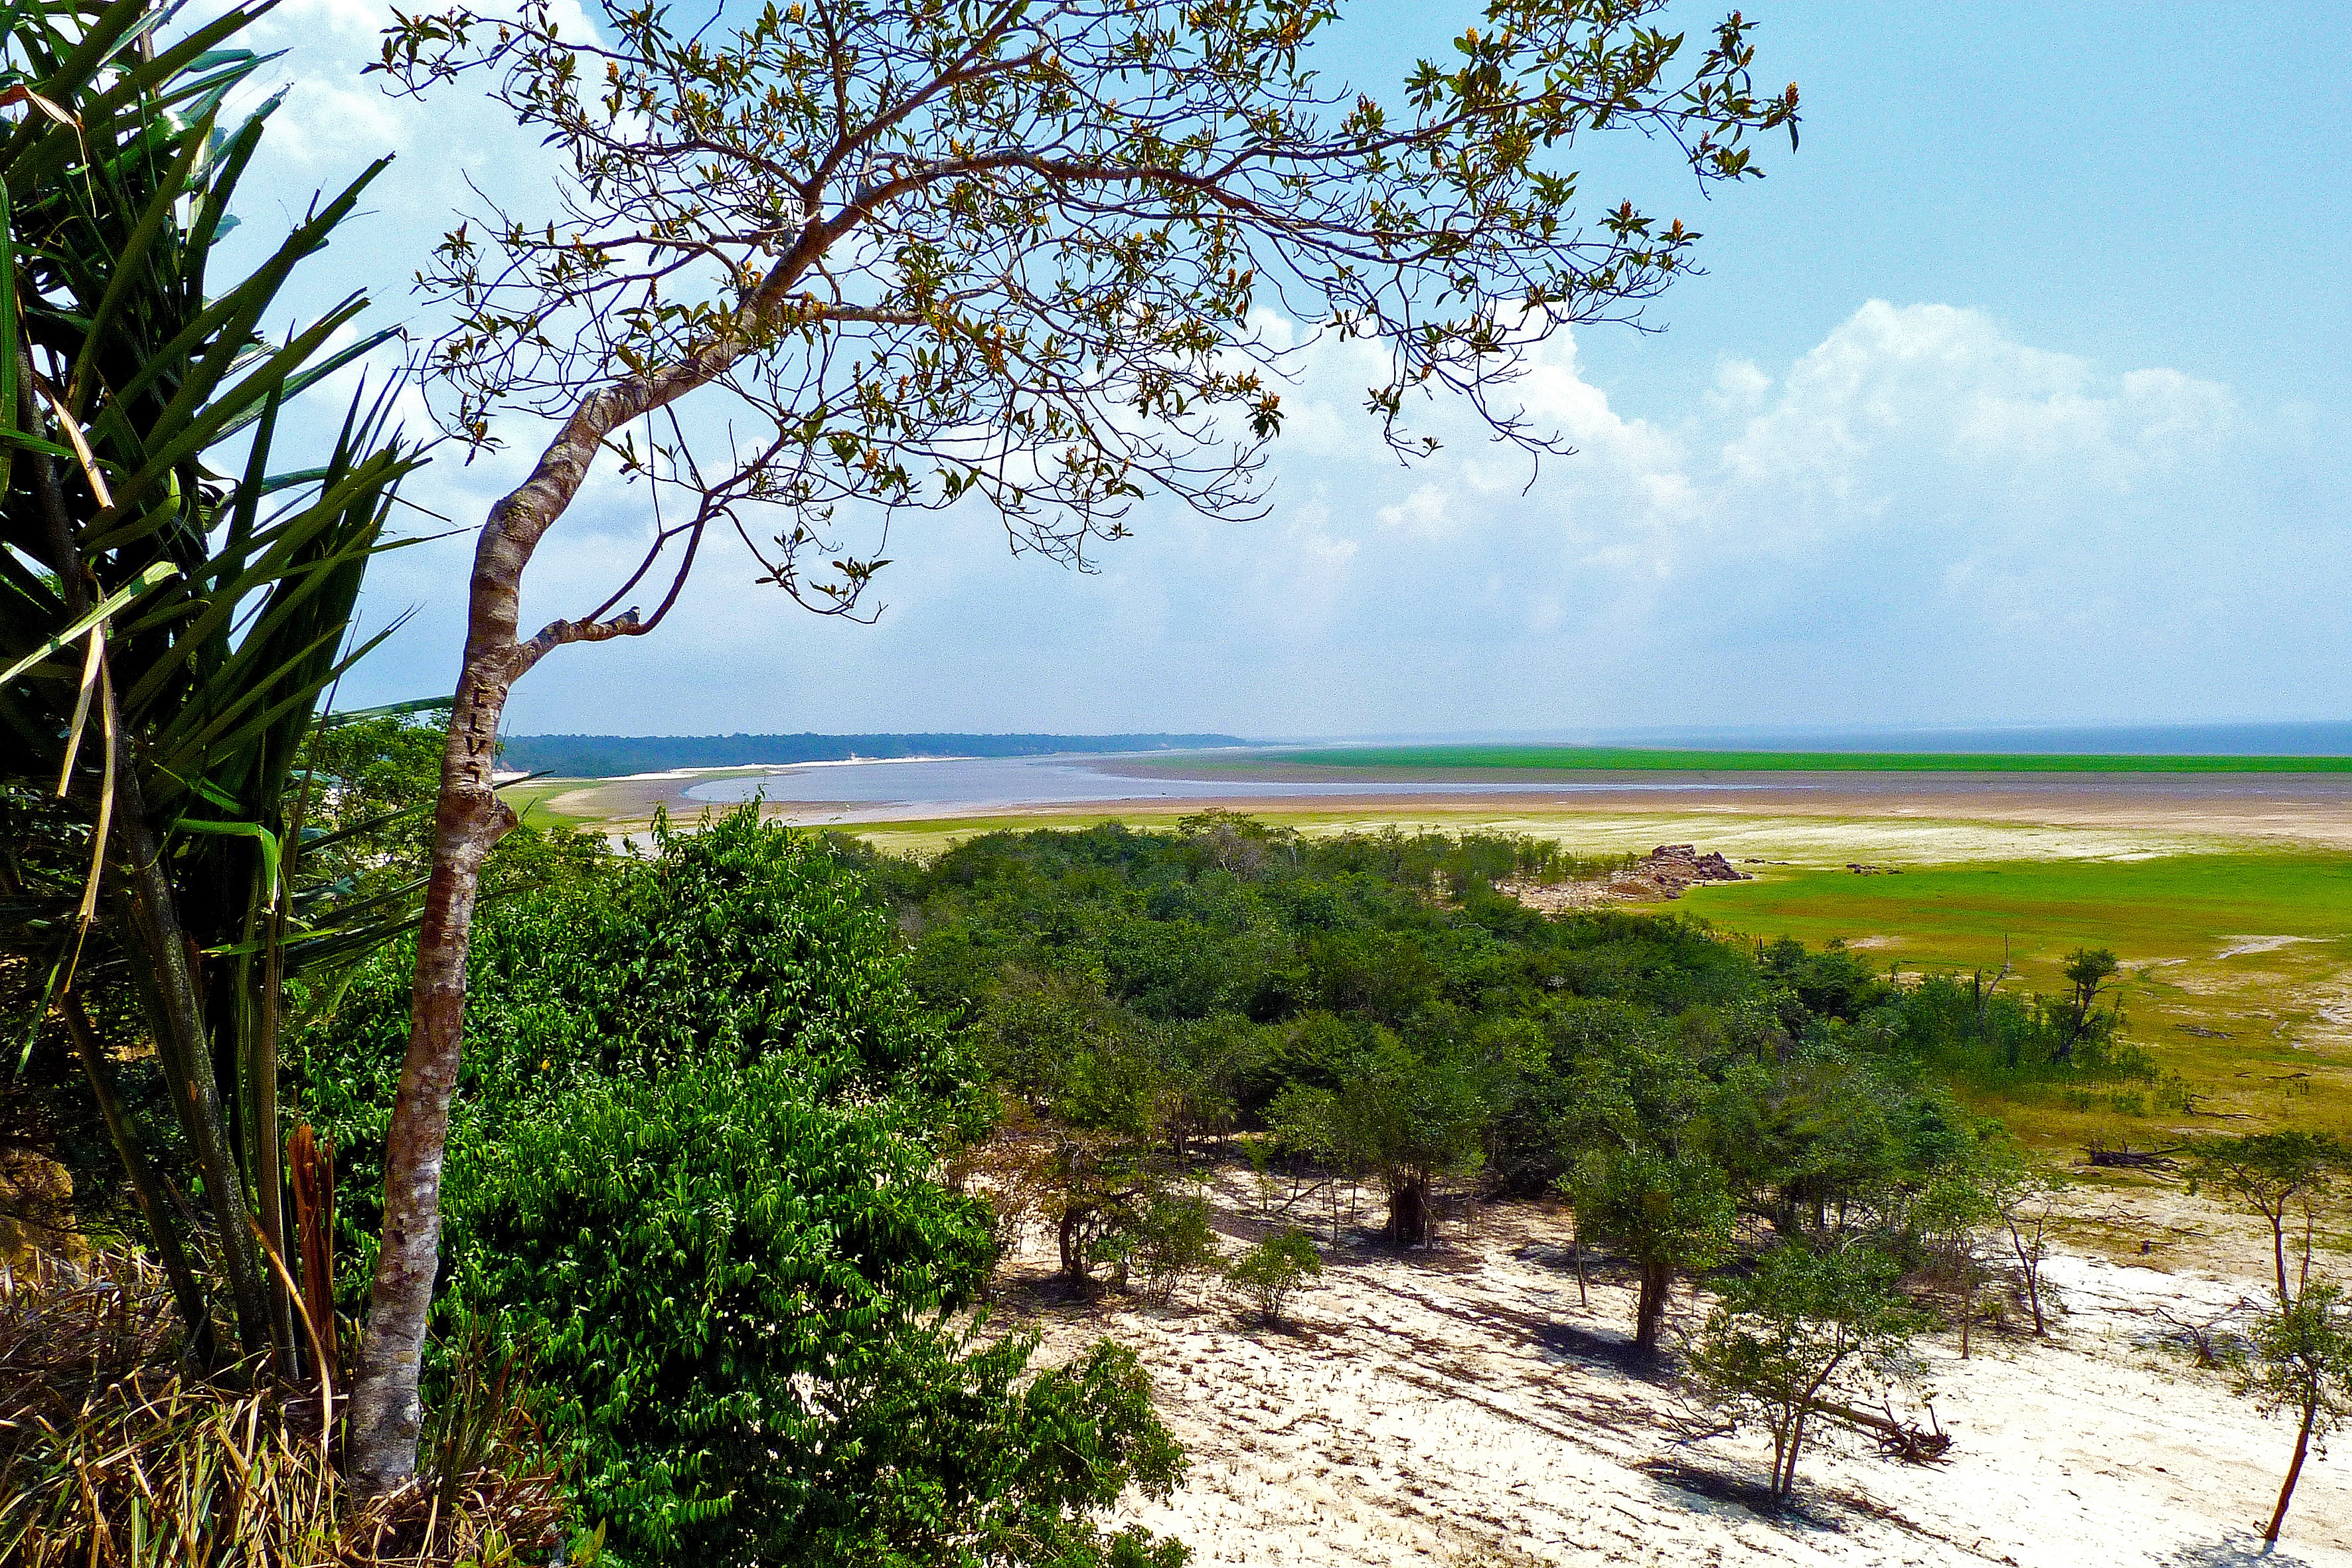
beach, landscape, sea, coast, tree, water, flower, lake, vacation, jungle, bay, flora, savanna, rainforest, brazil, amazon, ecosystem, tropical forest, arecales